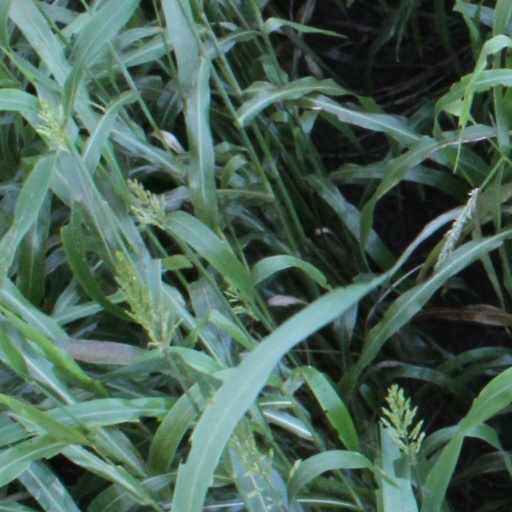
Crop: sorghum